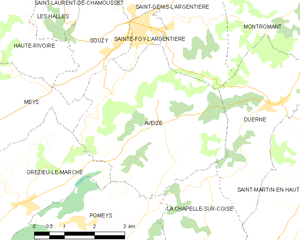
Carte des communes françaises